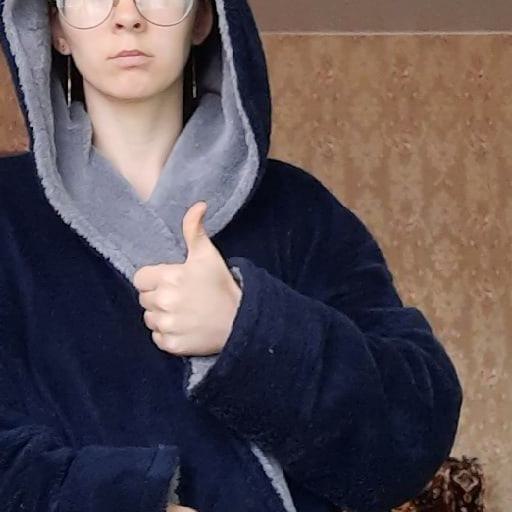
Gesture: like